Movement for Autonomy

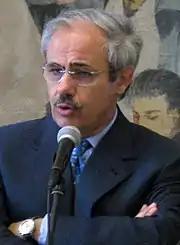
Raffaele Lombardo, the party's leader.

In the 2009 European Parliament election, the MpA, that changed its name into Movement for Autonomies ("Movimento per le Autonomie") and aimed at becoming a national party, ran as part of The Autonomy, that included also The Right, the Pensioners' Party and the Alliance of the Centre. As part of its "national" strategy the party was joined by some small northern regionalist parties: Lombardia Autonoma, the Forum of Venetians, Autonomist Trentino and S.O.S. Italy. The alliance gained a mere 2.2% of the vote, thus returning no MEPs, but in its Sicilian stronghold it reached 15.6%. Since the election there were talks about the foundation of a new "Party of the South", of which the MpA would have been the core. In December 2009 Raffaele Lombardo, leader of the MpA and President of Sicily, formed his third cabinet that included ministers from his MpA party, the "PdL–Sicily" of Gianfranco Micciché and the newly formed regional section of Alliance for Italy (ApI), plus some independents, including one who was close to the centre-left opposition Democratic Party (PD). Lombardo appointed no members of the "official" PdL and of the UDC.